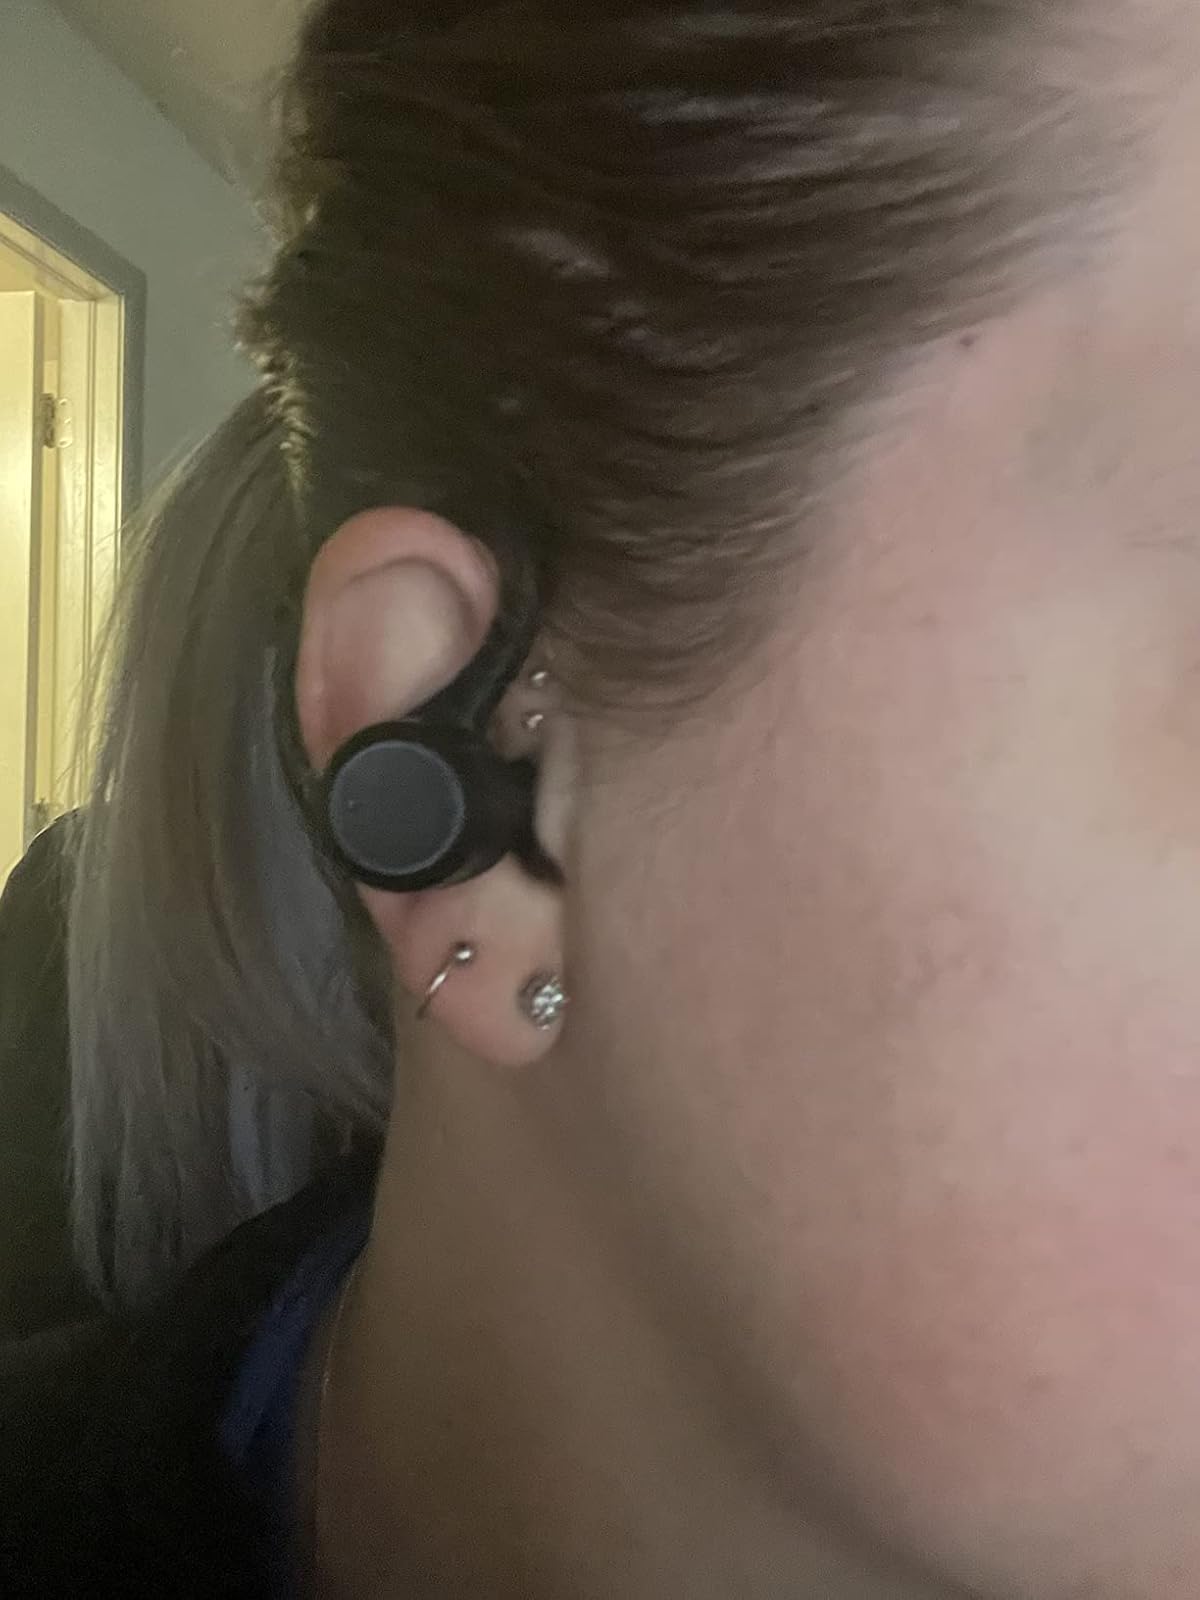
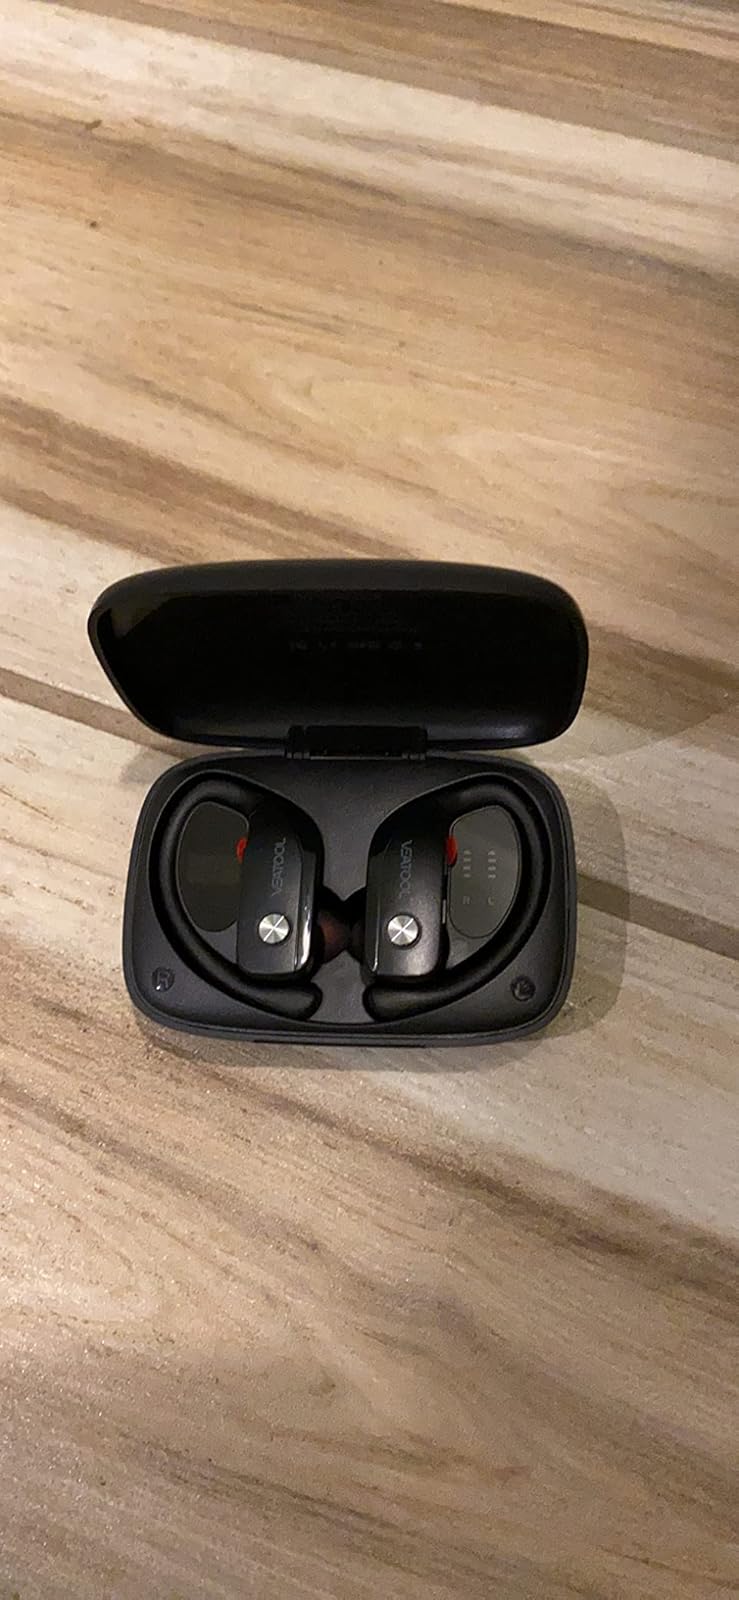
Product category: earbuds
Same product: no